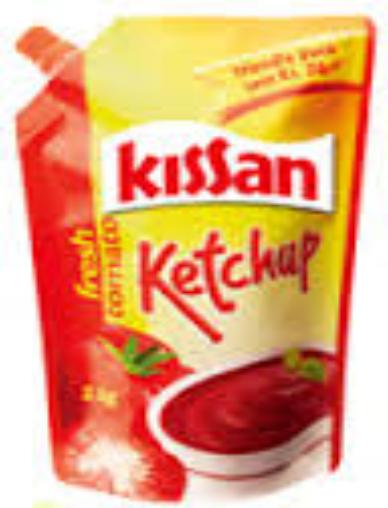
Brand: Kissan
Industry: Food